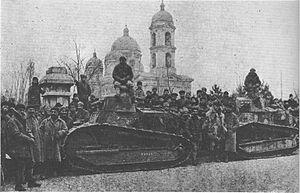
Chars Renault avec soldats français mélangés à des civils et des soldats russes durant l'intervention militaire en mer Noire en 1919 Русский: Танки Renault с французскими танкистами, местными жителями и военнослужащими Добровольческой армии во время военной интервенции на Юге России в 1919 году
La guerre civile russe est l'ensemble des événements qui déchirent l'ancien Empire russe durant plus de cinq années, de la fin 1917 à 1923, le gros des combats étant terminé en 1921. Elle se situe dans le prolongement de la révolution russe d'octobre 1917 ; l'essentiel des campagnes militaires se poursuit jusqu'à la proclamation de la NEP.
L’histoire de l’Ukraine comprend celle de l'État indépendant mais aussi celle du territoire ukrainien avant l'indépendance.
La révolution russe est l’ensemble des événements ayant conduit en février 1917 au renversement spontané du régime tsariste de Russie, puis en octobre de la même année à la prise de pouvoir par les bolcheviks et à l’installation d’un régime léniniste. Cette dernière débouche sur une guerre civile d'une grande violence, opposant les bolcheviks aux Armées blanches et à un ensemble d'autres adversaires. Le conflit est accompagné d'un effondrement de l'économie russe, qui avait débuté pendant la Première guerre mondiale, et d'une famine particulièrement meurtrière : il s'achève par la victoire des bolcheviks et par la reconstitution, sous l'égide de l'URSS, de la majorité des territoires de l'ex-empire. La révolution en Russie donne également naissance au communisme, au sens contemporain du terme.
Le nationalisme ukrainien se manifeste d'abord dans la seconde moitié du XIXᵉ siècle en Autriche-Hongrie et dans l'Empire russe. Elle se manifeste par une affirmation d'abord culturelle, puis de plus en plus politique, de la spécificité linguistique, culturelle et historique des Ukrainiens par rapport aux autres peuples slaves de ces deux empires.
Anton Ivanovitch Dénikine, né le 4 décembre 1872 à Włocławek et mort le 8 août 1947 à Ann Arbor, est un général russe, chef d'état-major dans les armées de la Russie impériale pendant la Première Guerre mondiale et commandant en chef de l'armée des volontaires pendant la guerre civile russe.